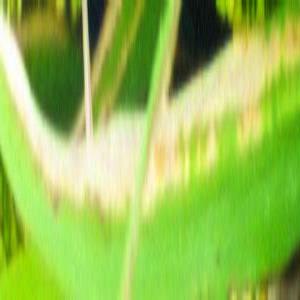
Disease: Bacterialblight